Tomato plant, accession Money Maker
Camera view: bottom (45 deg); turntable rotation: 120 degrees
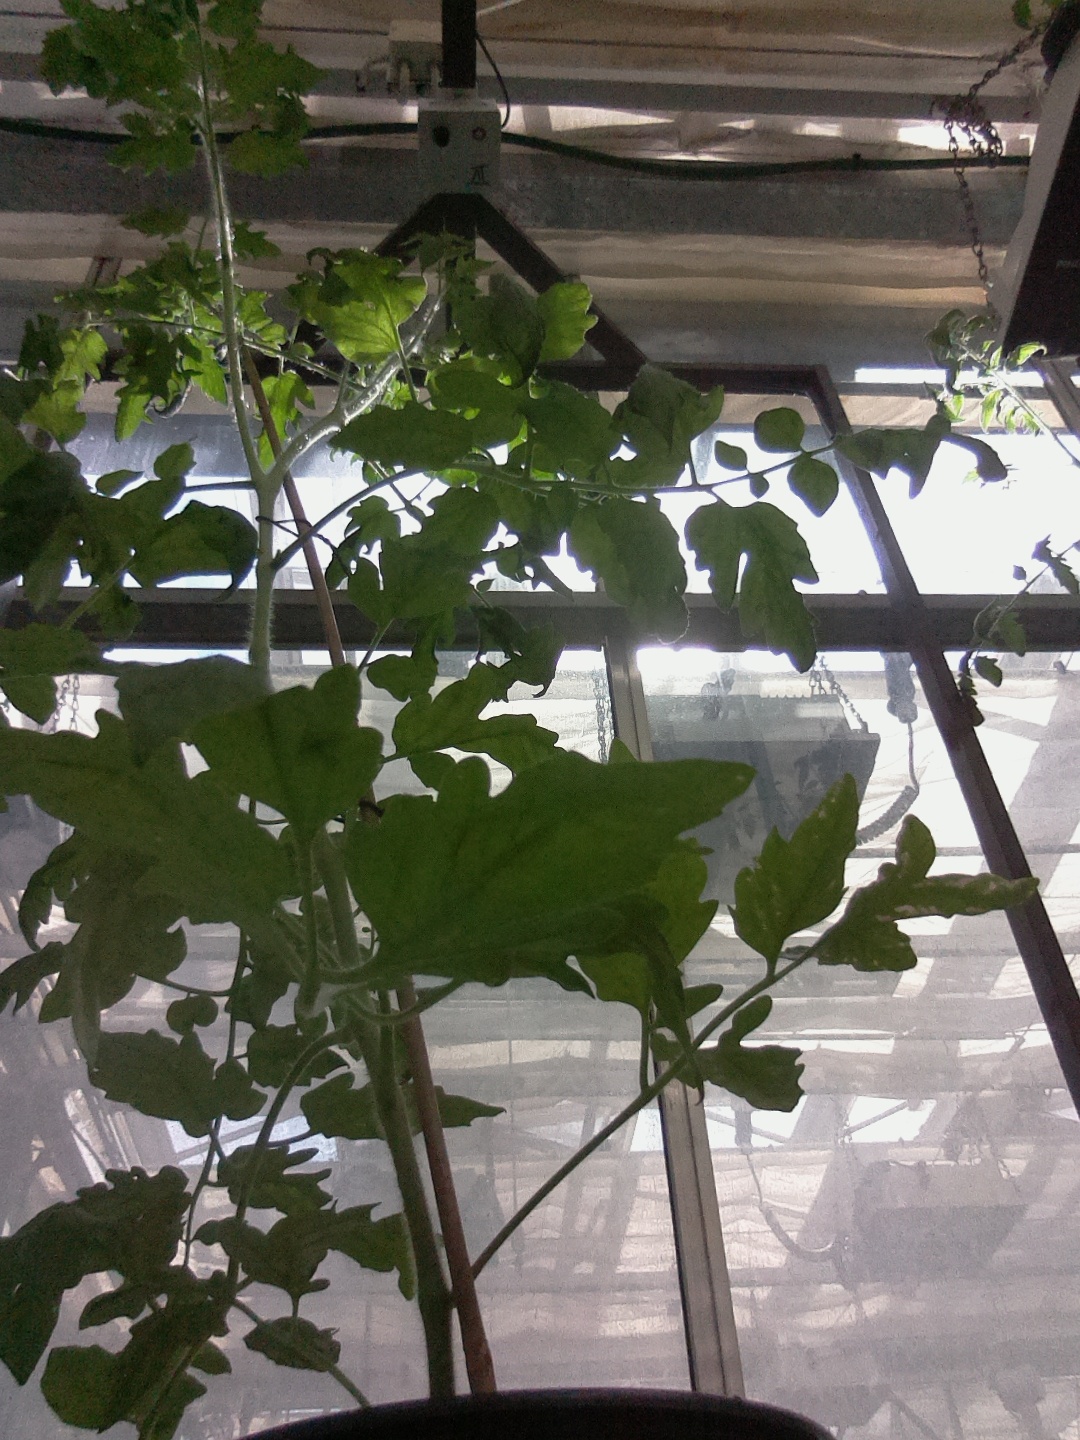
BBCH growth stage 66: Full flowering, 60%-70% of flowers open, more petals falling